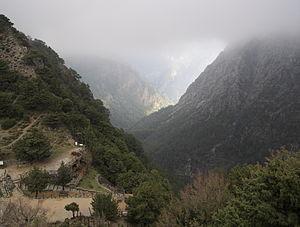
Les gorges de Samaria sont situées à l'ouest de l'île de Crète, dans le massif des Montagnes Blanches. Elles font partie des parcs nationaux de Grèce et sont reconnues en tant que réserve de biosphère par l'UNESCO depuis 1981.